History of Cleveland

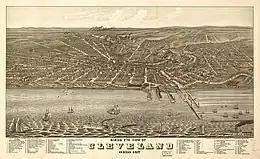
Bird's-eye view map of Cleveland in 1877

The city of Cleveland, Ohio, was founded by General Moses Cleaveland of the Connecticut Land Company on July 22, 1796. Its central location on the southern shore of Lake Erie and the mouth of the Cuyahoga River allowed it to become a major center for Great Lakes trade in northern Ohio in the early 19th century. An important Northern city during the American Civil War, Cleveland grew into a major industrial metropolis and a gateway for European and Middle Eastern immigrants, as well as African American migrants, seeking jobs and opportunity.